Burgessia

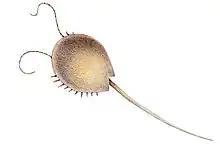
Restoration

The body had an unsegmented approximately circular carapace that was somewhat convex. It was likely thin and had only weak sclerotization. A pair of tapering flexible segmented antennae projected forwards from the head, which were about equal in length to the carapace, these were likely tactile in function. There are three pairs of cephalic appendages excluding the antennae that functioned as walking limbs, as well as seven pairs of biramous (two-branched) walking limbs with gills, otherwise similar to the cephalic limbs running along the trunk, which decreased in size posteriorly. Although not visible on any specimens, the mouth was almost certainly located on the underside of the body. The circular carapace was largely occupied by the guts, which were divided into two sections on either side of the carapace. The body ended with a long telson, which was moveable and could either be rigid or flexible, which was likely controlled by the injection/withdrawal of fluid from a cavity within the telson and the corresponding increase/decrease of hydrostatic pressure. It was probably used to turn the animal upright if it became overturned.